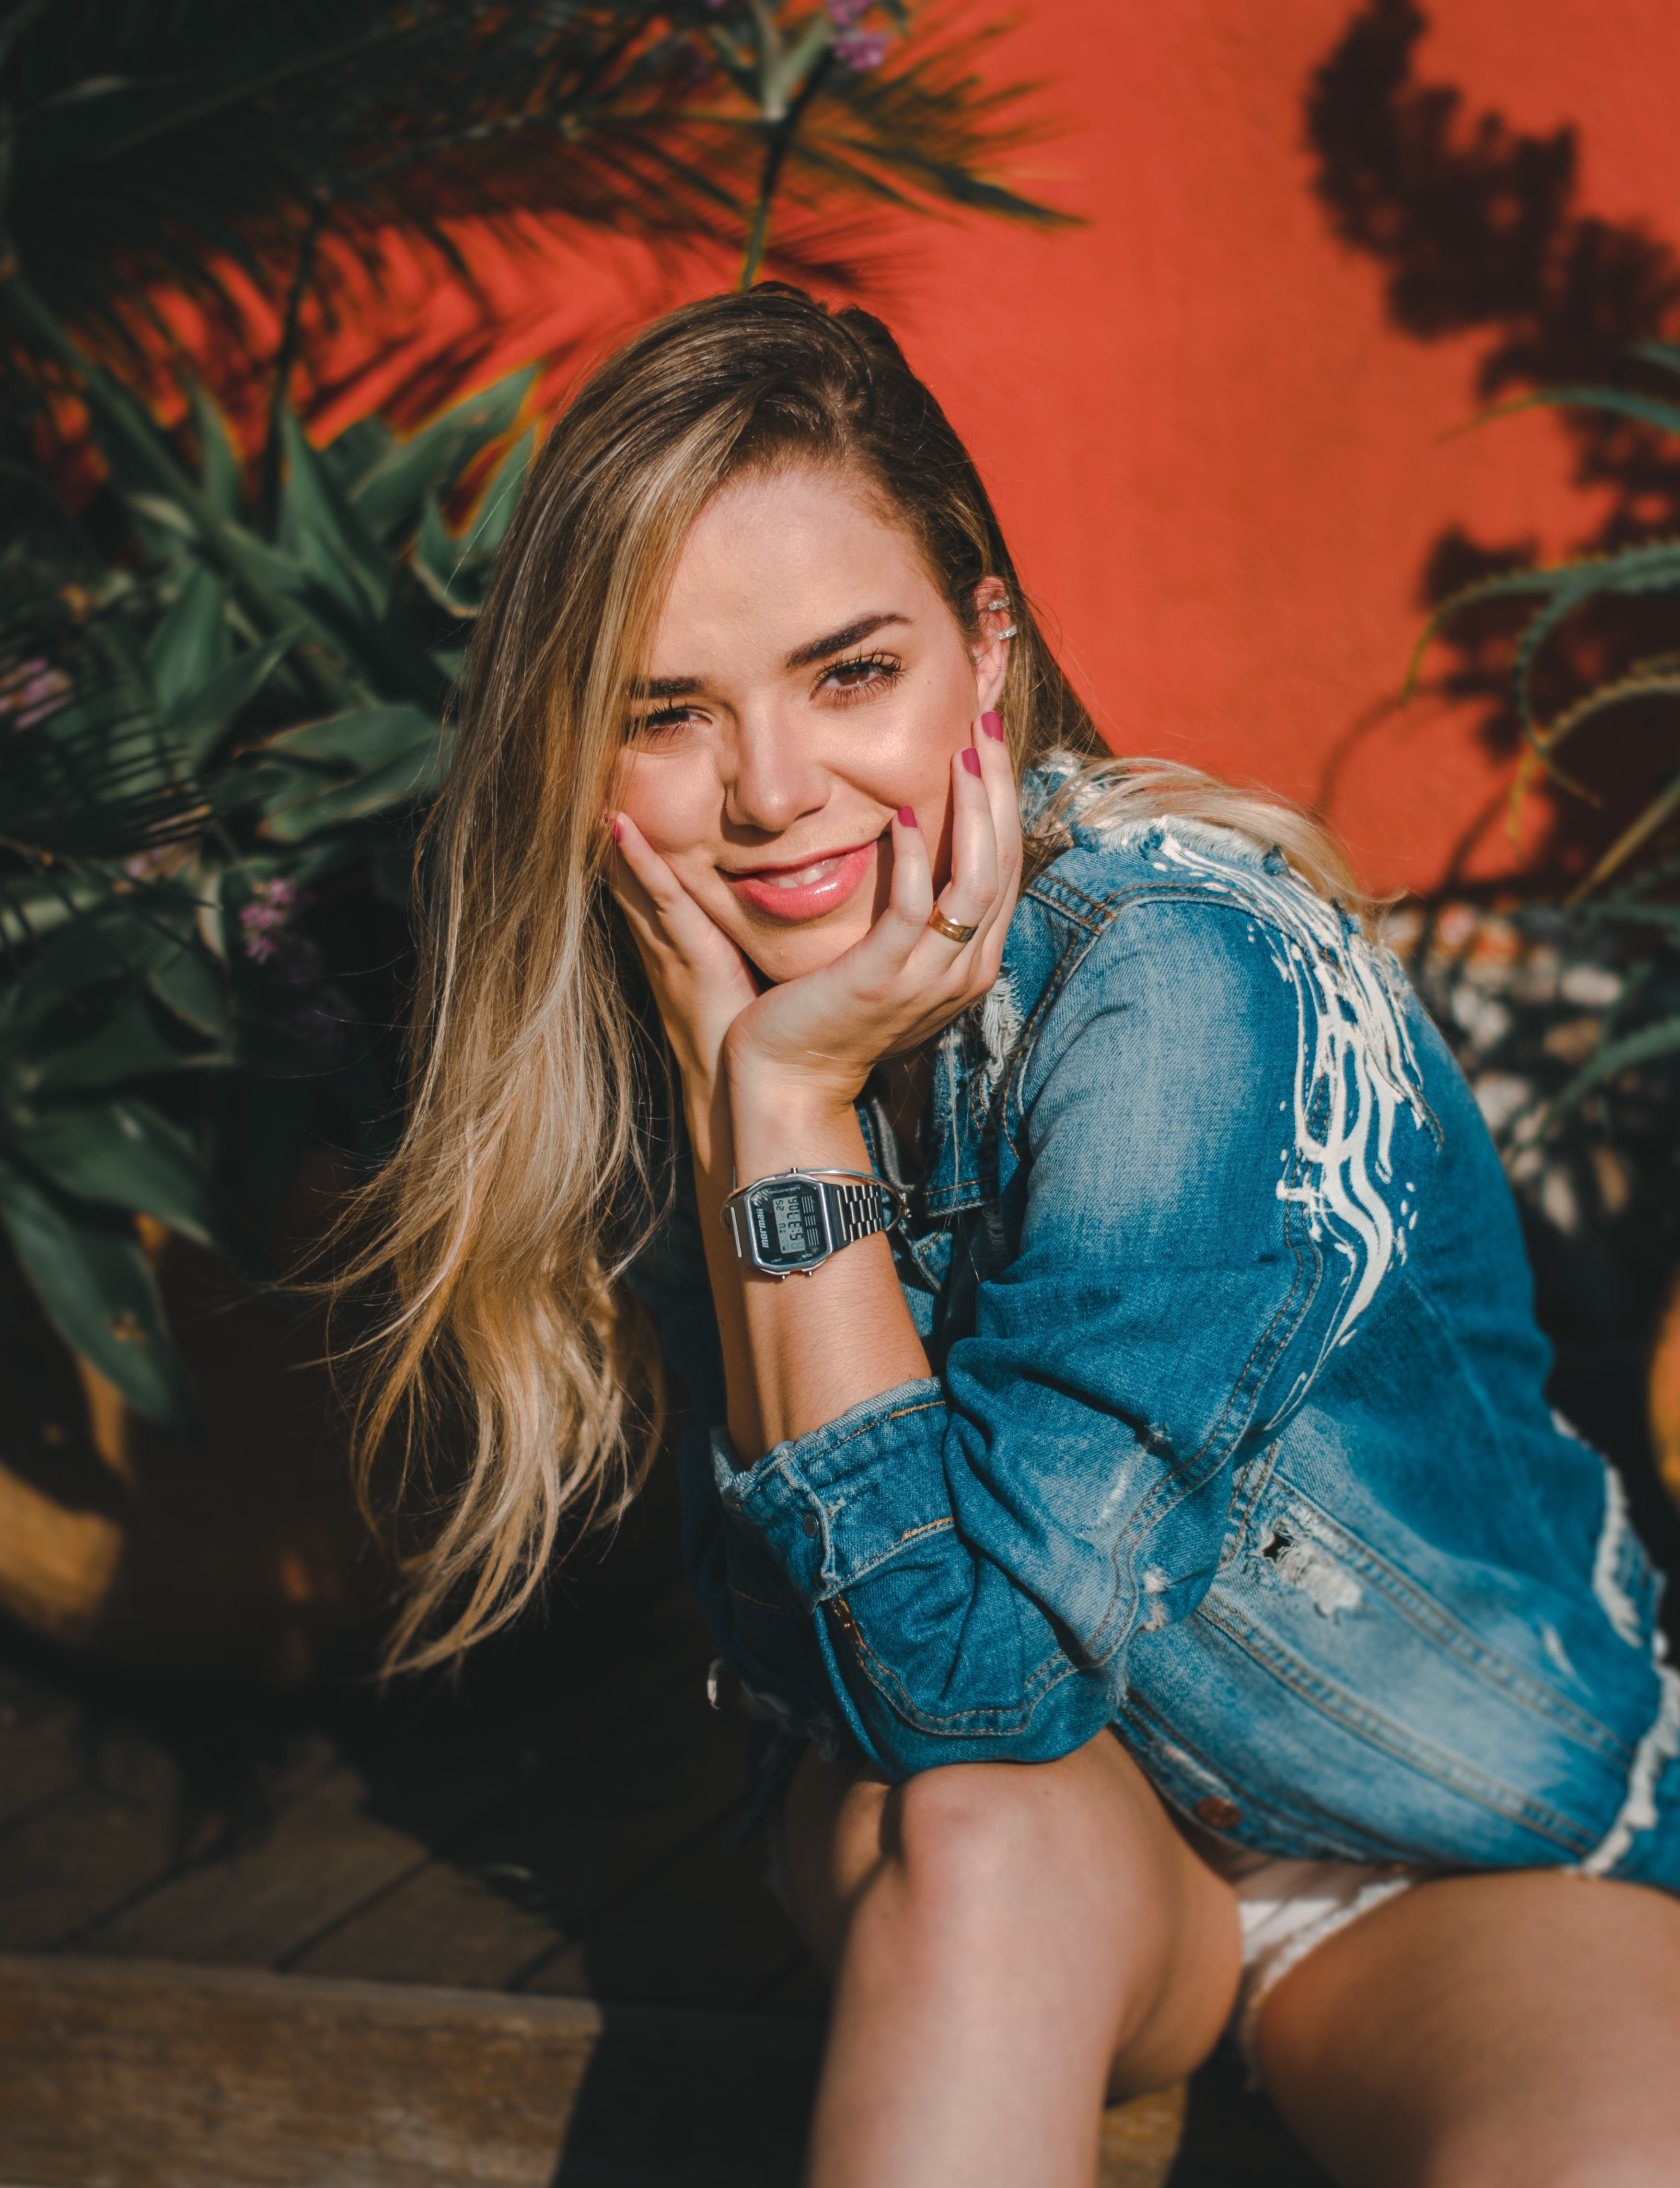
hair, face, facial expression, blue, beauty, blond, head, smile, long hair, turquoise, fashion, fun, eye, cool, photography, brown hair, photo shoot, jeans, shorts, electric blue, denim, laugh, t shirt, happy, sitting, flash photography, style, model